John Stewart McLennan

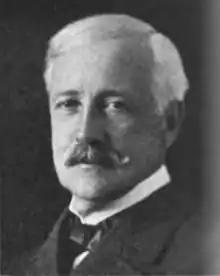

John Stewart McLennan (5 November 1853 – 15 September 1939) was a Conservative member of the Senate of Canada. He was born in Montreal, Quebec and became an industrialist and publisher.